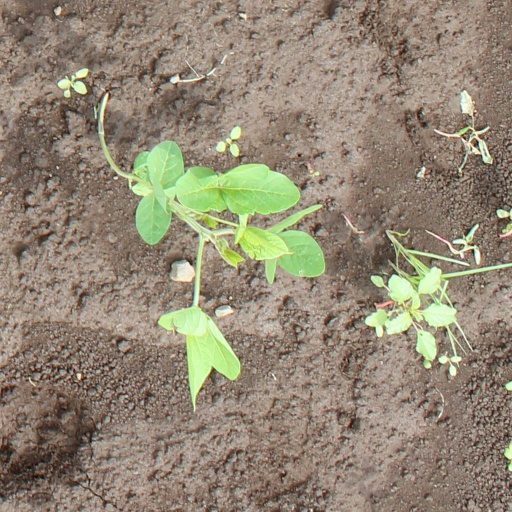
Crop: soybean